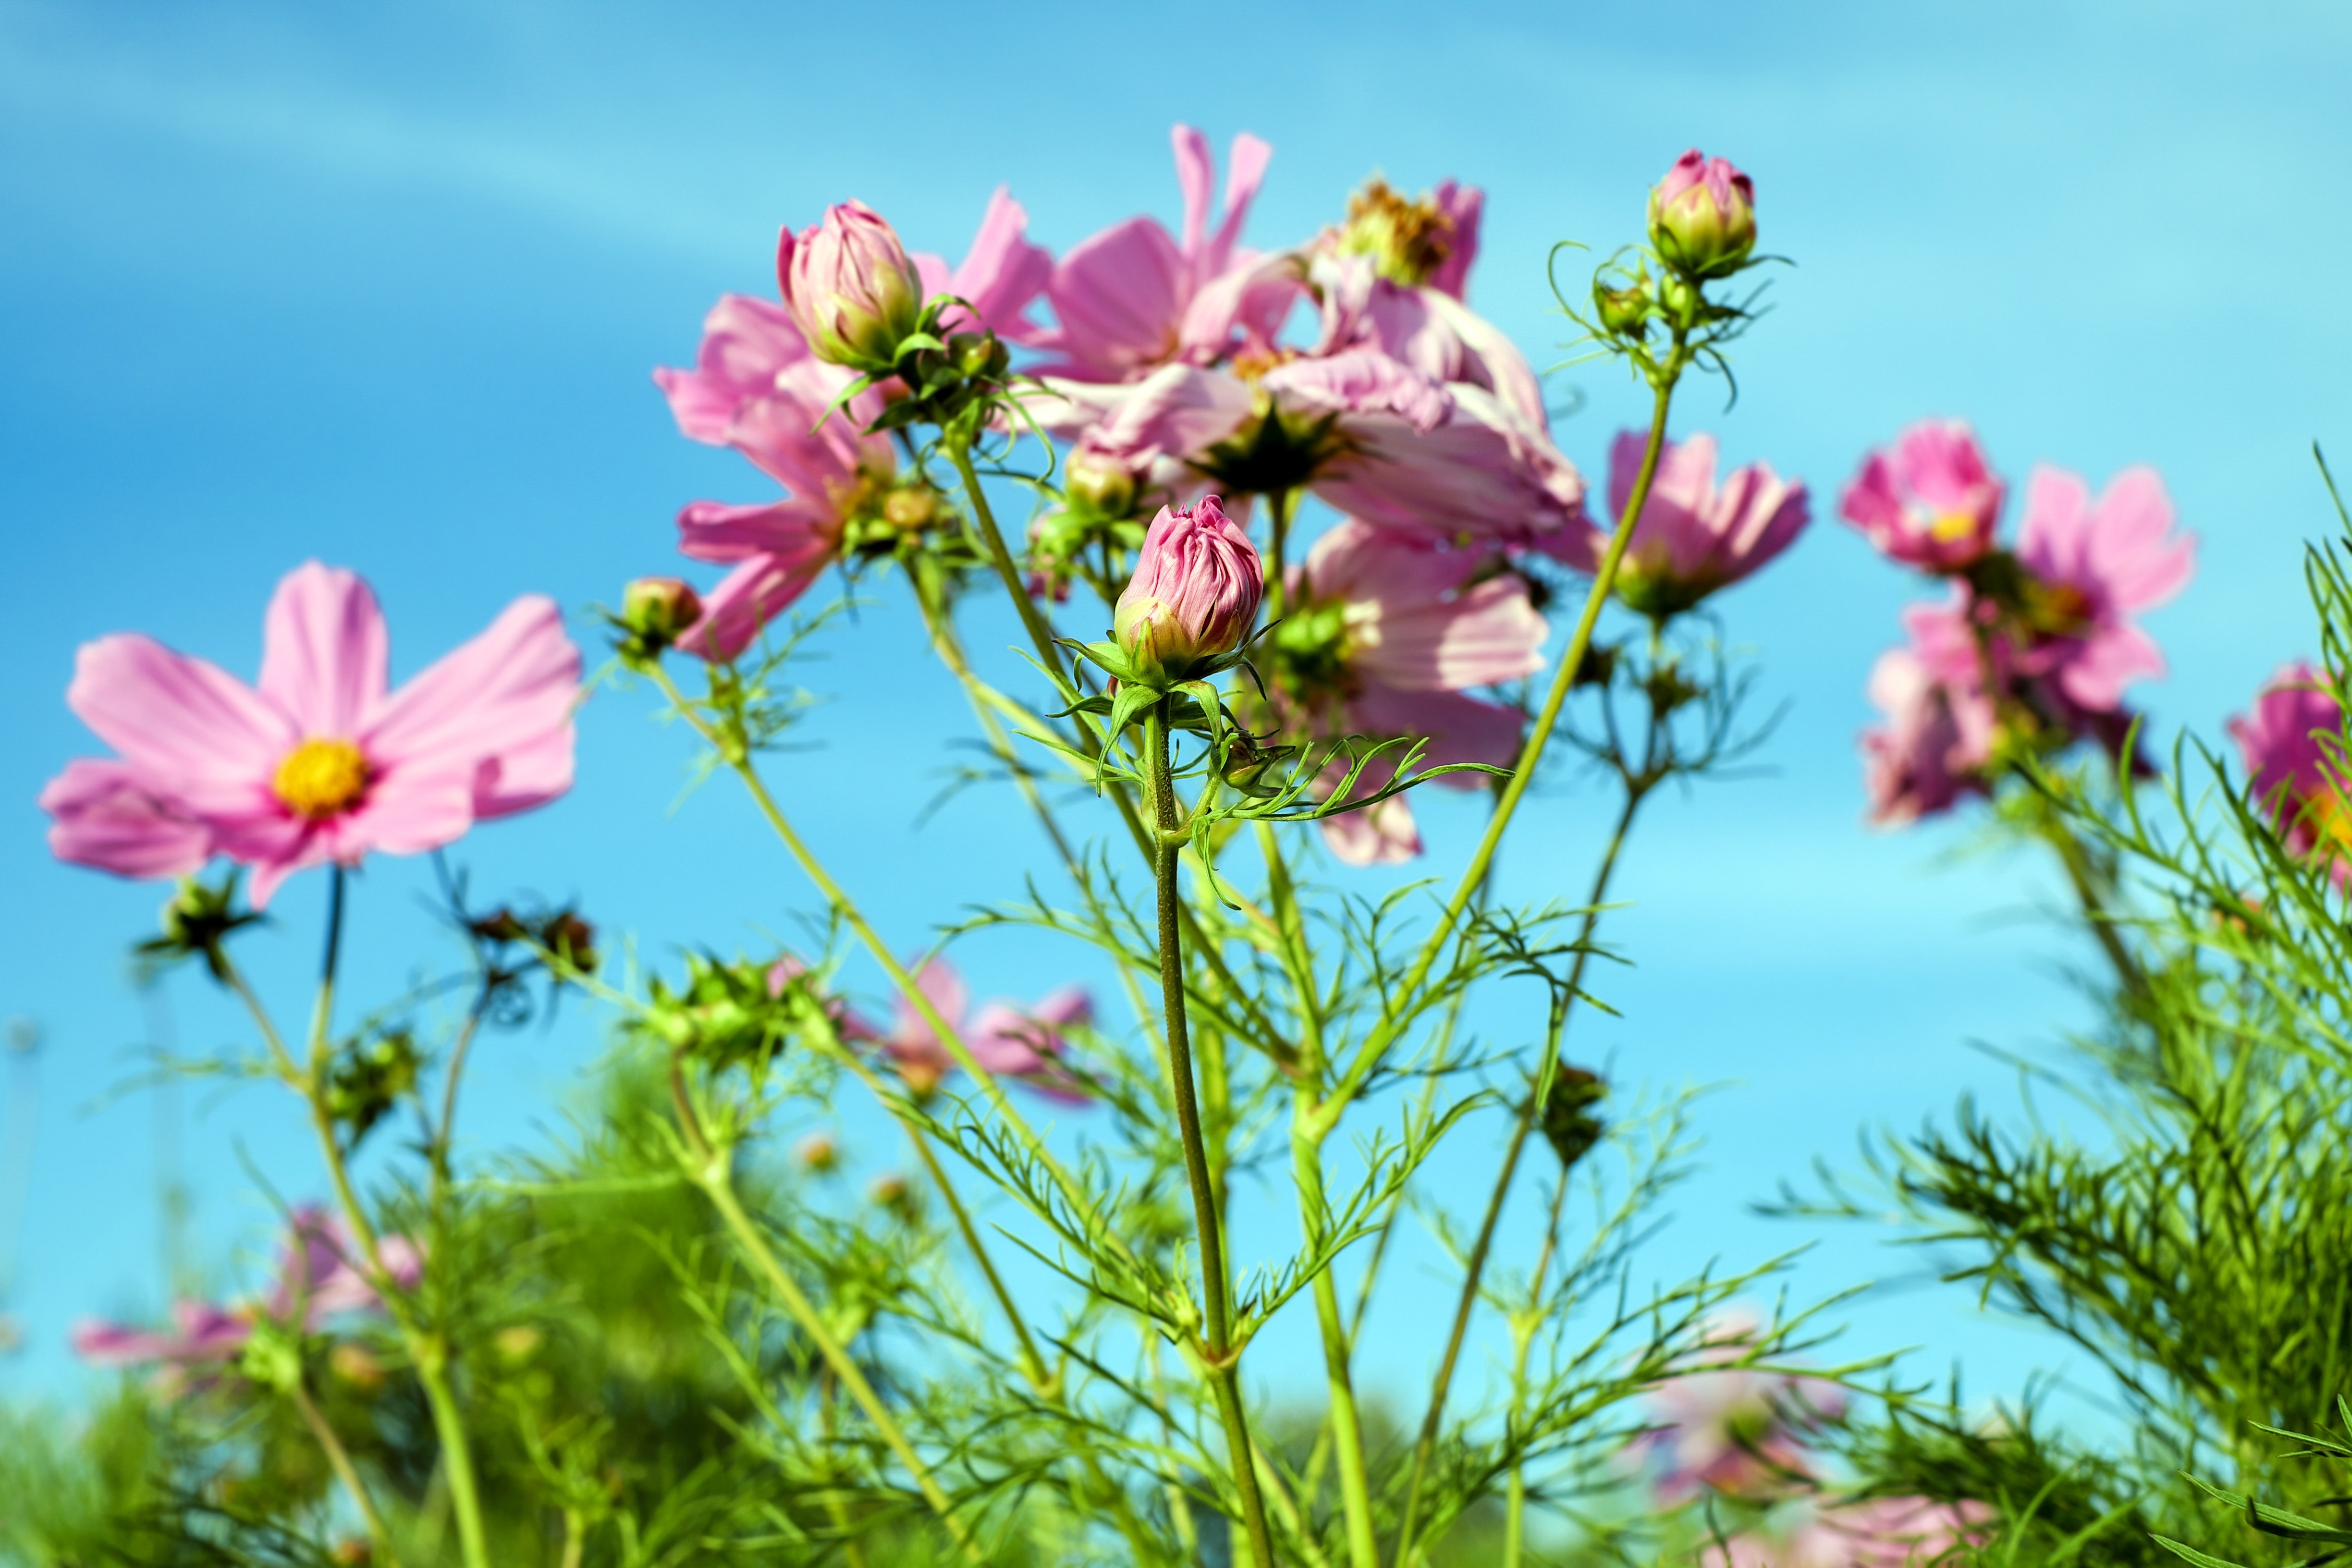
flower, flowering plant, plant, garden cosmos, petal, pink, wildflower, spring, cosmos, grass, daisy family, meadow, plant stem